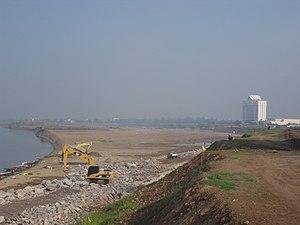
travaux publics à Vientiane